John B. Busch Brewery Historic District

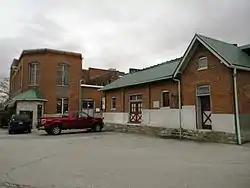
John B. Busch Brewery Historic District, March 2014

John B. Busch Brewery Historic District is a historic brewery complex and national historic district located at Washington, Franklin County, Missouri. The complex developed between about 1855 and 1917. It includes the main brewery complex and two ice houses (c. 1888, c. 1897). The main brewery complex that is a multi-storied complex of buildings with five main sections. Much of the complex dates to 1888, with additions made in 1917. The cellars date to about 1855. The brewery closed in 1954.